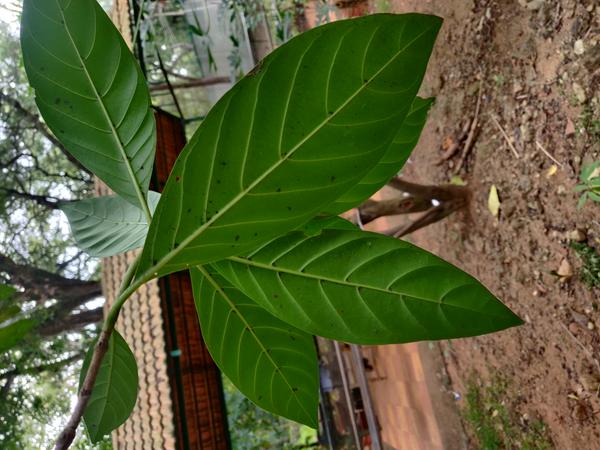
Plant: Nooni